Radiative forcing

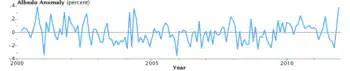
Measured global albedo anomaly from CERES (2000-2011).

Average annual TSI varies between about 1360 W m and 1362 W m (±0.05%) over the course of a typical 11-year sunspot activity cycle. Sunspot observations have been recorded since about year 1600 and show evidence of lengthier oscillations (Gleissberg cycle, Devries/Seuss cycle, etc.) which modulate the 11-year cycle (Schwabe cycle). Despite such complex behavior, the amplitude of the 11-year cycle has been the most prominent variation throughout this long-term observation record.